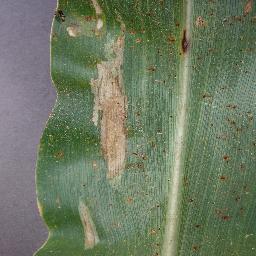
Label: Corn___Northern_Leaf_Blight